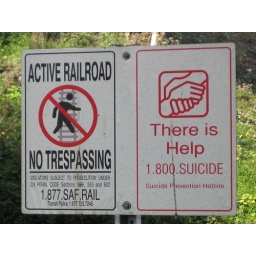
Around 20 people a year take their life by jumping in front of a train on the Caltrain line.